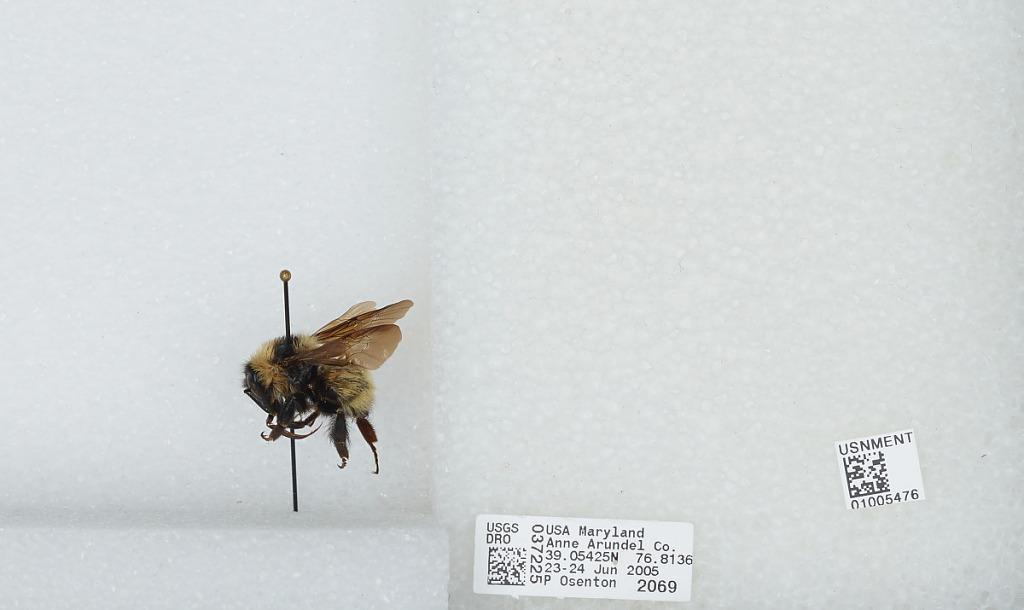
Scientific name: Bombus (Fervidobombus) fervidus fervidus (Fabricius)
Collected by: P. Osenton
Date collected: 2005-6-23
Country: United States
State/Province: Maryland
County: Anne Arundel
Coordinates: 39.0543, -76.8136